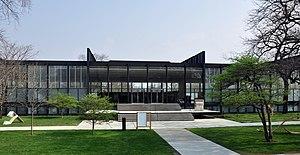
Cet article est une liste partielle des bâtiments et meubles conçus par Ludwig Mies van der Rohe.
Le Crown Hall ou SR Crown Hall est le bâtiment principal du collège d'Architecture, de Planification et de Conception de l'Institut de technologie de l'Illinois à Chicago. Achevé en 1956, ce bâtiment est l'une des œuvres majeures de l'architecte allemand Ludwig Mies van der Rohe, et est considéré comme l'un des plus beaux édifices de l'architecture moderne et du Style international.
L'Architecture moderne ou Mouvement moderne naît du passage progressif de la campagne à la ville dans un contexte de changements techniques, sociaux et culturels liés à la révolution industrielle. Les conséquences se font sentir dans la construction et l'urbanisme entre la fin du XVIIIᵉ siècle et le début du XIXᵉ siècle et plus précisément dans l'après guerre après Waterloo. Puis une ligne cohérente de pensée se produit pour la première fois en Angleterre avec William Morris en 1860 mais le point crucial du processus qui met la théorie et la pratique face à la réalité est atteint par Walter Gropius en 1919 quand il ouvre le Bauhaus de Weimar. C'est à ce moment que l'on peut parler au sens strict du terme de mouvement moderne.